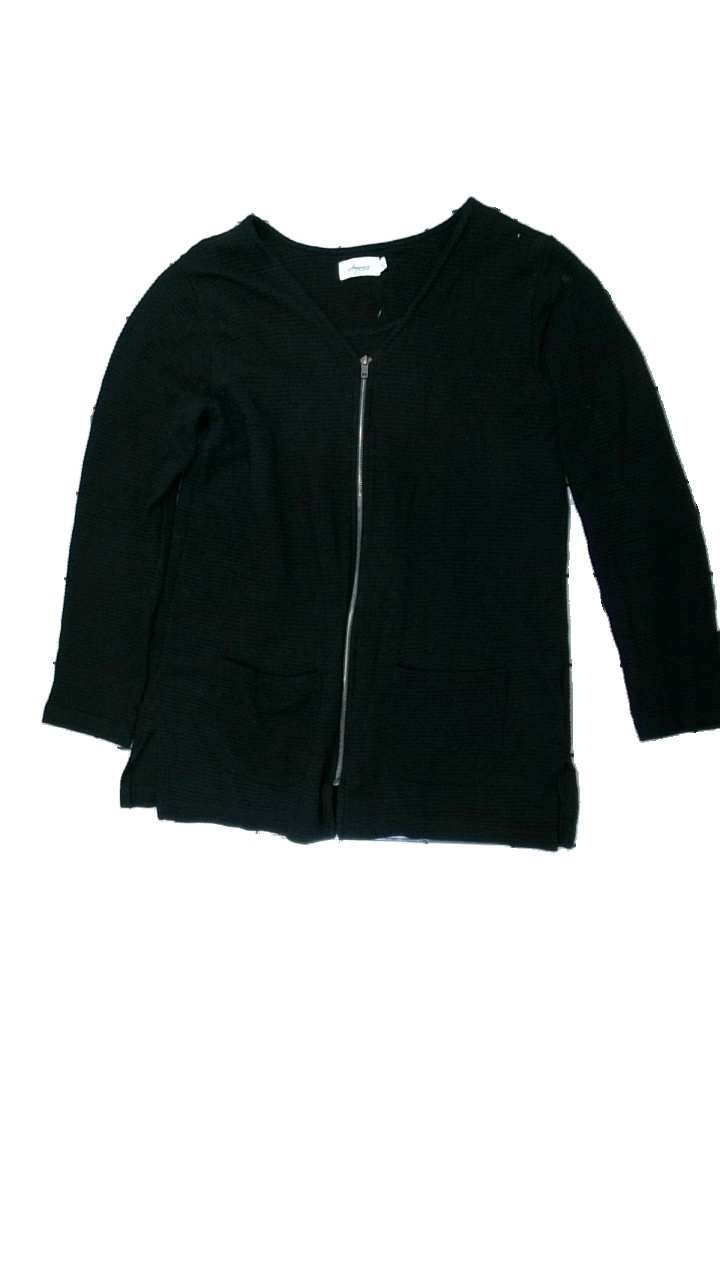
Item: Cardigan (Ladies)
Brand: Agnes
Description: svart kofta med dragkedja, nopprig
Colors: Black
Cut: Regular
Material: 67% cotton 33% polyester
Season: All
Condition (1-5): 2
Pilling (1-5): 2
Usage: Export
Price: <50